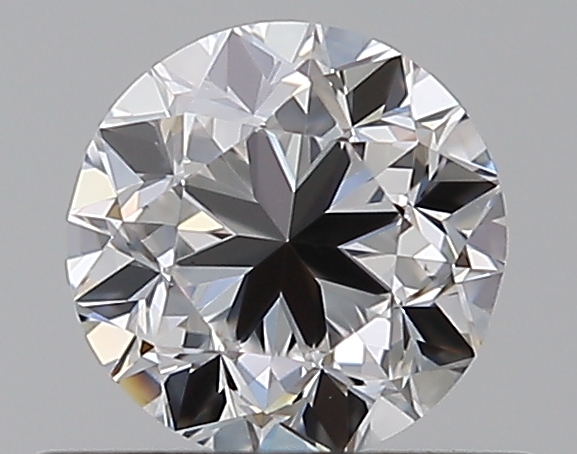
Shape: round
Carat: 0.5
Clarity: VS1
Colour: D
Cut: GD
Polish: EX
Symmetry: GD
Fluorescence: N
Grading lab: GIA
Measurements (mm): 4.74 x 4.84 x 3.2